Debris flow

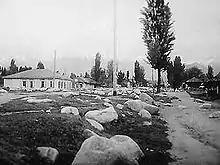
Almaty, Kazakhstan, after the catastrophic debris flow of 1921. A number of facilities, including the Medeu Dam, have been built since to prevent flows of this kind from reaching the city.

Debris flows are accelerated downhill by gravity and tend to follow steep mountain channels that debouche onto alluvial fans or floodplains. The front, or 'head' of a debris-flow surge often contains an abundance of coarse material such as boulders and logs that impart a great deal of friction. Trailing behind the high-friction flow head is a lower-friction, mostly liquefied flow body that contains a higher percentage of sand, silt and clay. These fine sediments help retain high pore-fluid pressures that enhance debris-flow mobility. In some cases the flow body is followed by a more watery tail that transitions into a hyperconcentrated stream flow. Debris flows tend to move in a series of pulses, or discrete surges, wherein each pulse or surge has a distinctive head, body and tail.